Sonjay Dutt

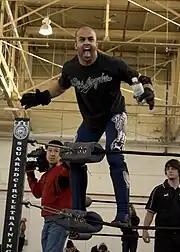
Dutt in January 2011

Since making his TNA debut, he has worked for independent promotions such as Ring of Honor, UWA, Combat Zone Wrestling, MXW Pro Wrestling, VCW and NWA Virginia and has toured Japan with Pro Wrestling Zero1. He also has wrestled for HUSTLE in Japan as a member of the stable Takada Monster Army under the ring name "Monster J". On July 28, 2006, Dutt lost to Último Dragón in UWA. In November 2006, Sonjay returned to UWA and won the 2006 Grand Prix Tournament Championship.